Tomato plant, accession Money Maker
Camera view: bottom (45 deg); turntable rotation: 90 degrees
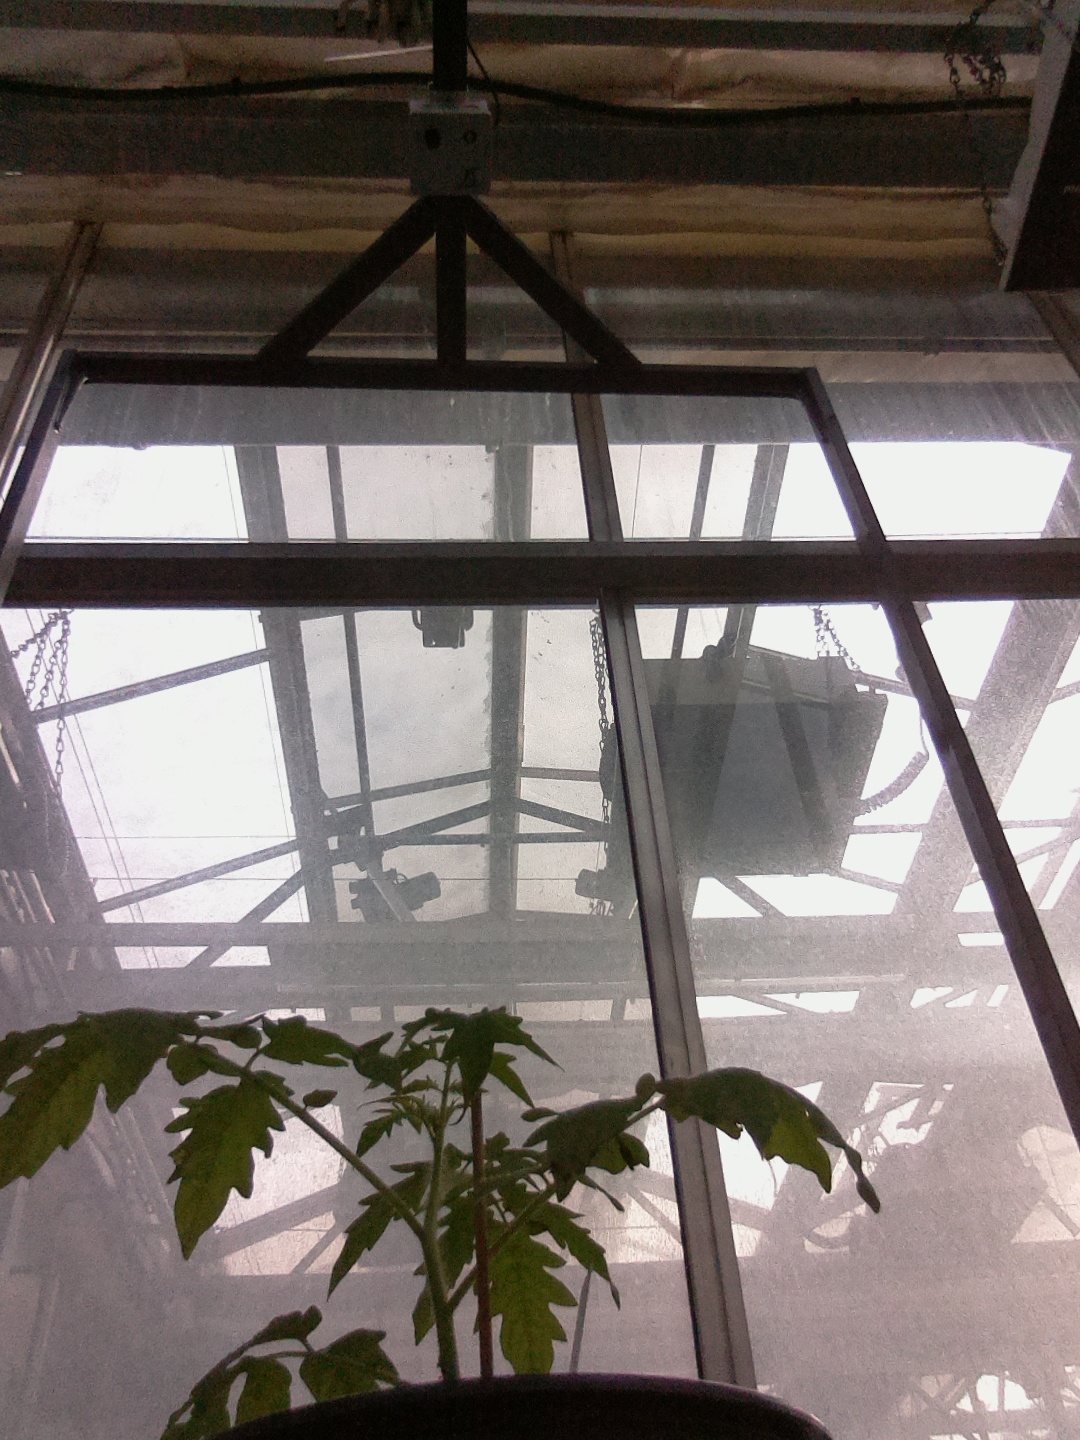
BBCH growth stage 13: 6 of true leaves visible